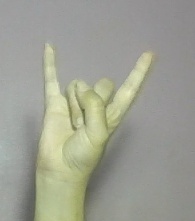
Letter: la